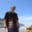
Label: man